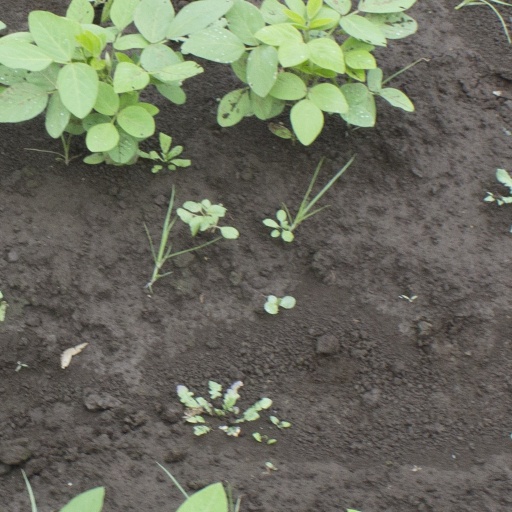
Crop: soybean